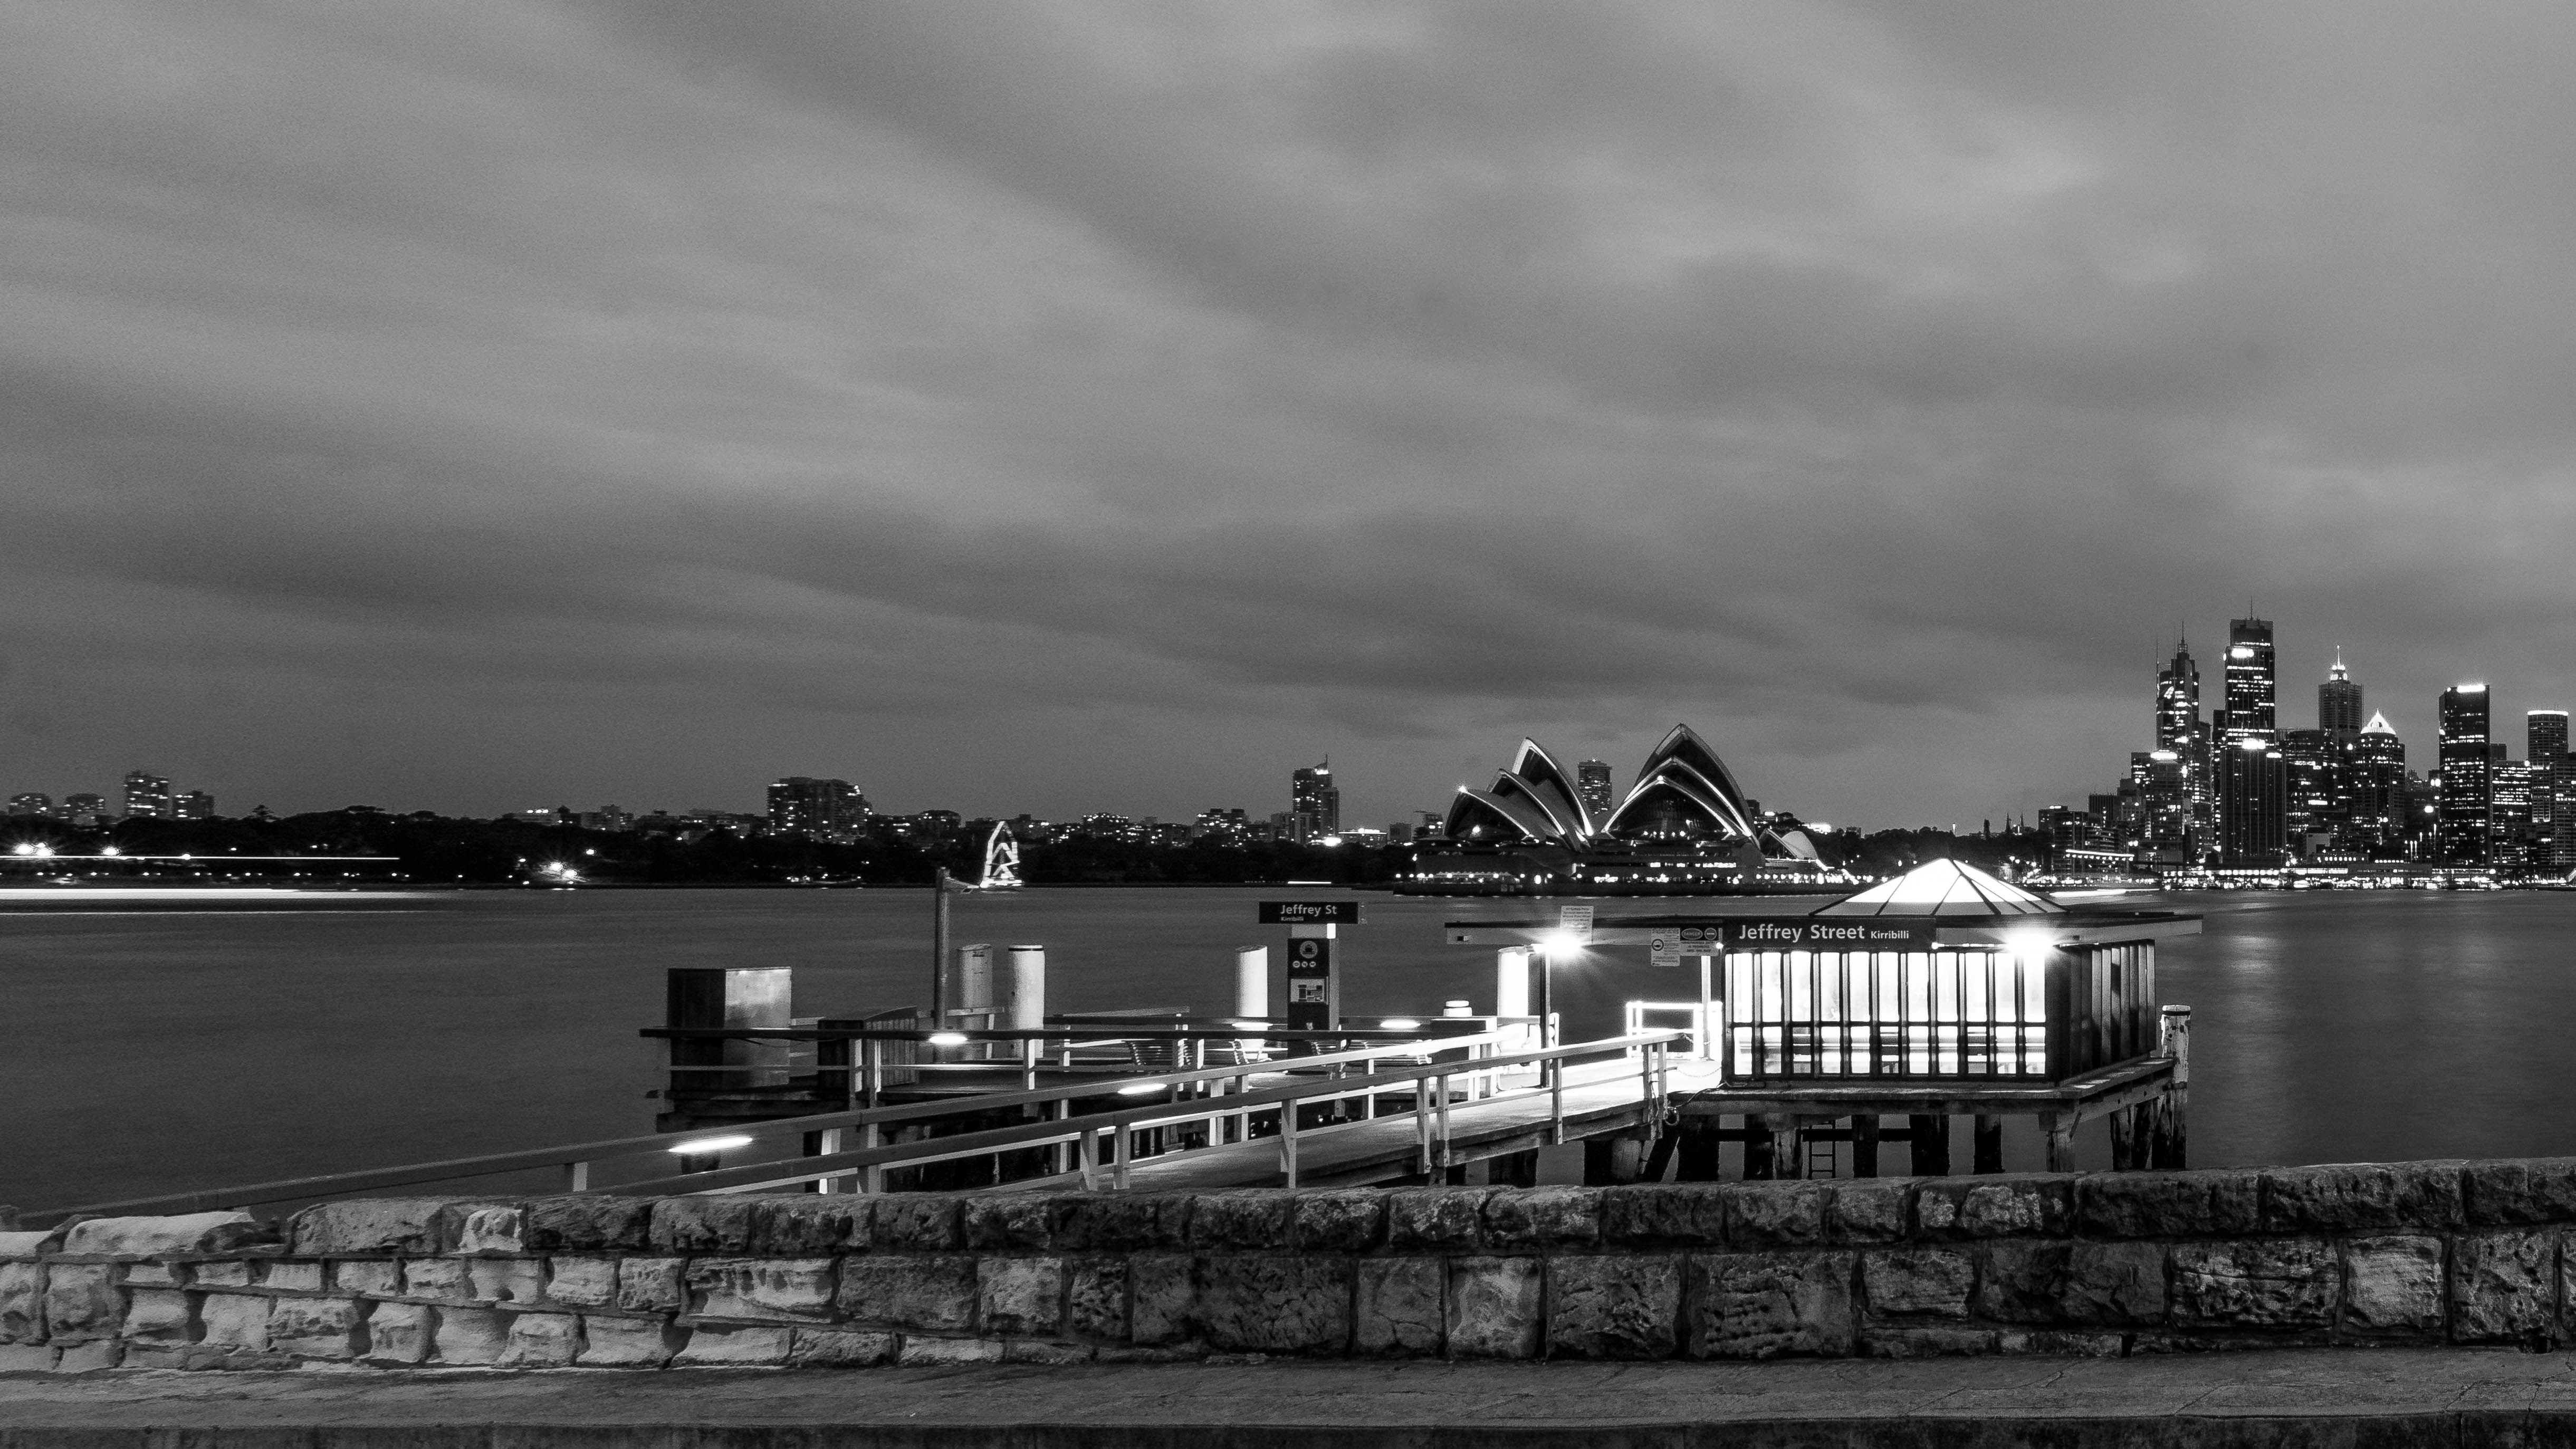
sea, coast, horizon, cloud, black and white, sky, white, skyline, night, photography, city, cityscape, dusk, reflection, sydney, darkness, black, monochrome, australia, blackandwhite, sydneyoperahouse, sydneyharbour, monochrome photography